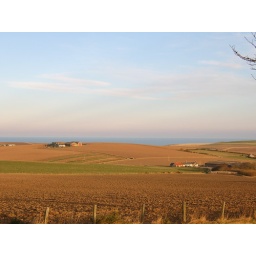
Pinky blue morning sky in front of our house